Ultimo minuto

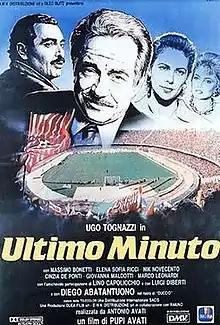

Ultimo minuto (also known as The Last Minute) is a 1987 Italian comedy-drama film directed by Pupi Avati. The film won the David di Donatello for best sound (to Raffaele De Luca) and for best original song (to Riz Ortolani).